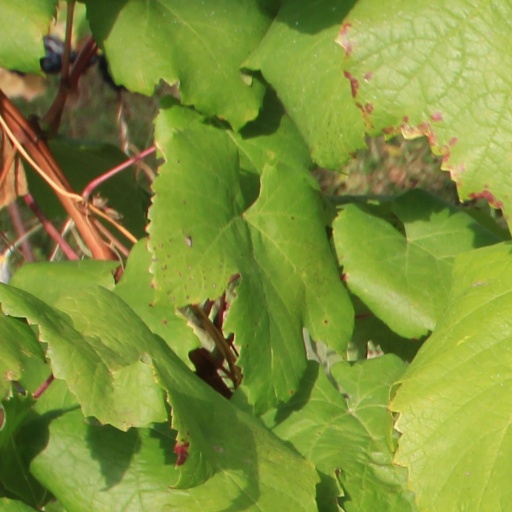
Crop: grape